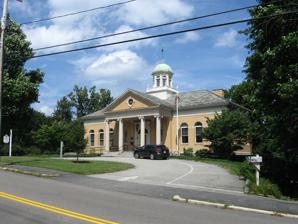
Building: Pratt Historic Building
Country: United States of America
Year built: 1903
For the public library in New Milford, Pennsylvania, see Pratt Memorial Library . United States historic place Pratt Historic Building U.S. National Register of Historic Places Show map of Massachusetts Show map of the United States Location Cohasset, Massachusetts Coordinates 42°14′19.5″N 70°47′58.7″W / 42.238750°N 70.799639°W / 42.238750; -70.799639 Built 1902 Architect Nichols, Edward; Reddie, MacIvor Architectural style Colonial Revival NRHP reference No. 06000816 Added to NRHP September 7, 2006 The Pratt Historic Building is a historic building at 106 South Main Street in Cohasset, Massachusetts , United States.  It was built in 1903 with private donations as the Paul Pratt Memorial Library , to house the town's 7,500-volume collection. The building was expanded in the 1960s and '70s. In 2003, the library moved to a new site on Ripley Road, in the former Joseph Osgood Elementary School. The building now serves as the headquarters and main museum of the Cohasset Historical Society.  The Society also operates the Capt. John Wilson House and Bates Ship Chandlery museums in the summer. The building was added to the National Register of Historic Places in 2006. See also National Register of Historic Places listings in Norfolk County, Massachusetts References